Niger expedition of 1841

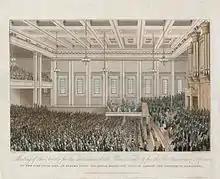
Exeter Hall meeting of 1 June 1840.

The expedition was put into motion by an Exeter Hall meeting of 1 June 1840. It was chaired by Prince Albert. The organisers were the Society for the Extinction of the Slave Trade and for the Civilization of Africa, set up in 1839 by Thomas Fowell Buxton. Buxton was promoting a grandiose "New Africa" policy, based on a series of treaties to be made in West Africa, the introduction of Christianity, and increased commerce, as set out in his book the previous year. Buxton's ideas went back at least half a century, to the Sierra Leone Company. At the time anti-slavery activists had little access to the higher reaches of the British government, and were relying on public meetings and popular agitation; Buxton was in an exceptional position.